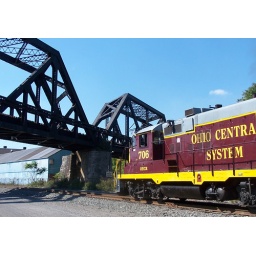
A train runs under a bridge in Youngstown, Ohio.